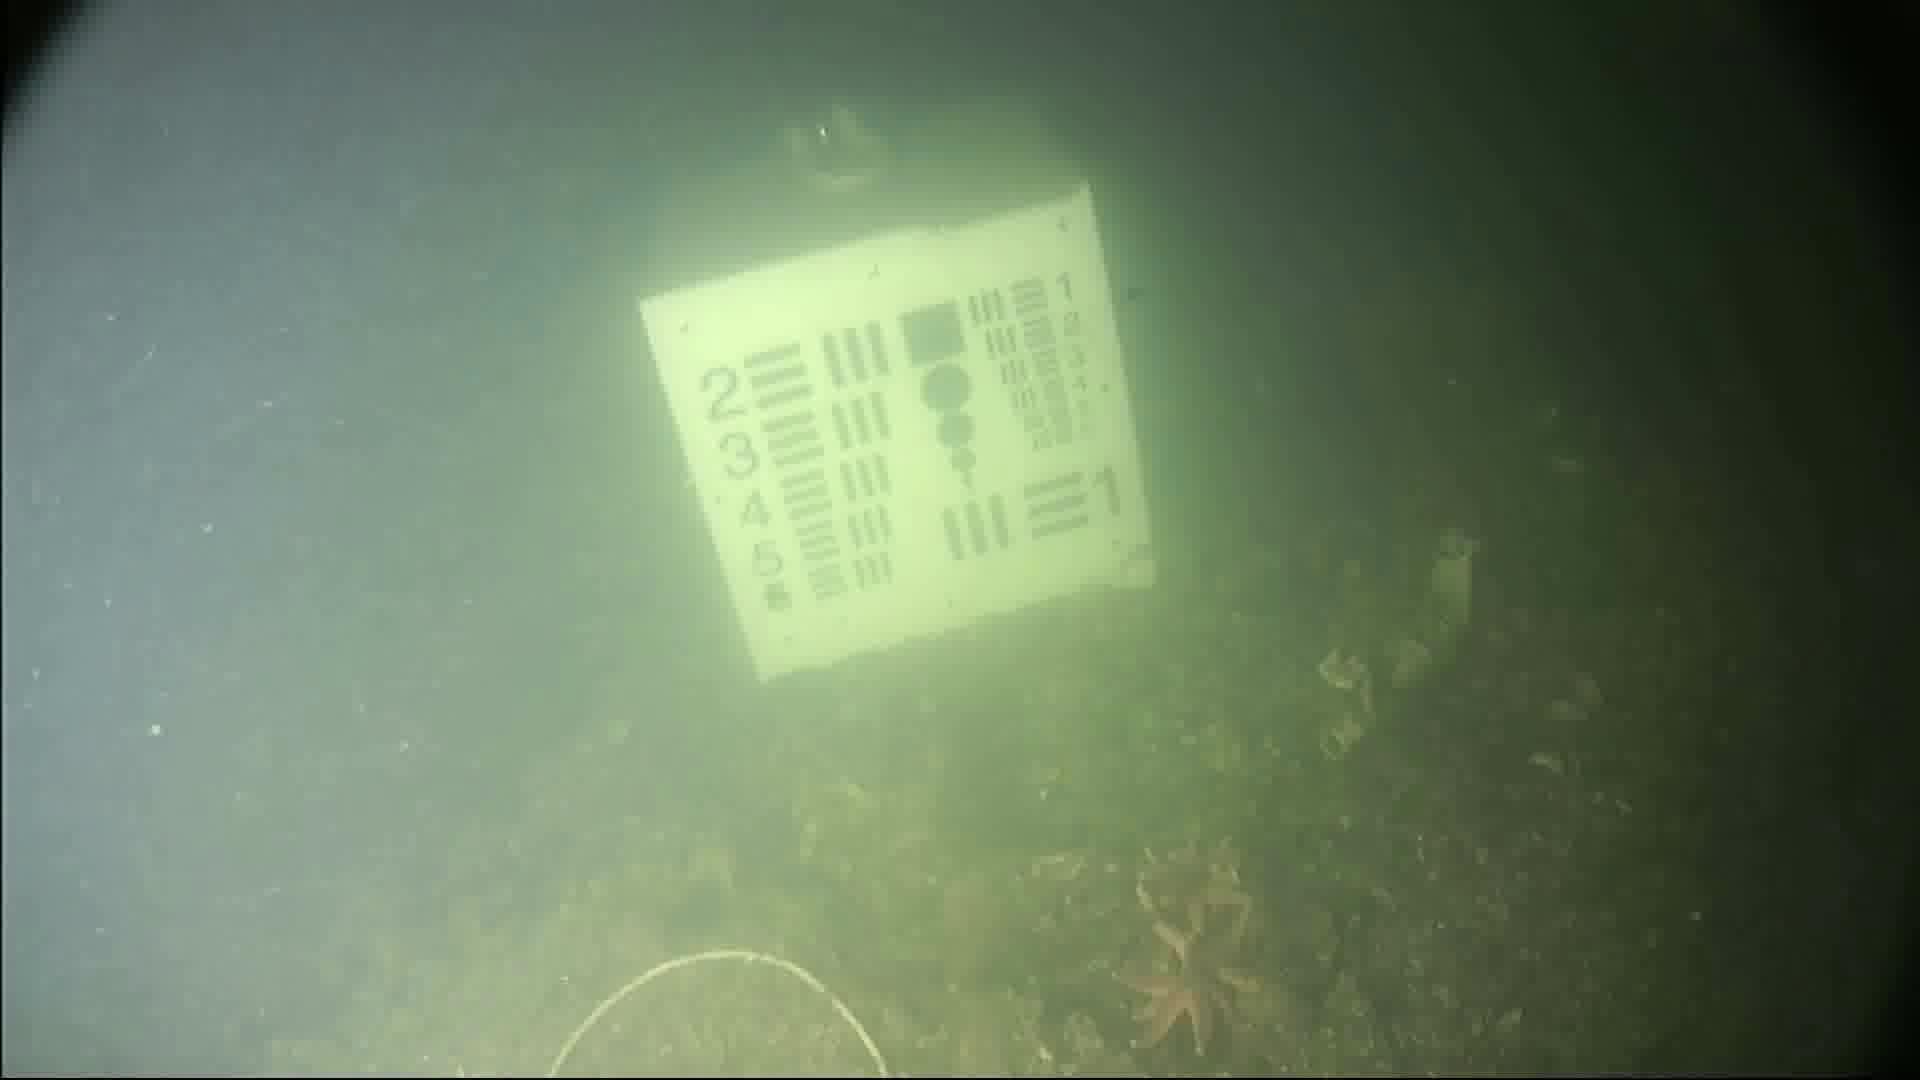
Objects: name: starfish